Nuclear briefcase

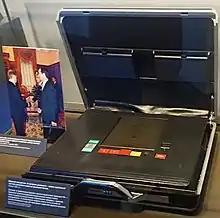
A Russian nuclear briefcase, code-named "Cheget"

A nuclear briefcase is a specially outfitted briefcase used to authorize the use of nuclear weapons and is usually kept near the leader of a nuclear weapons state at all times.